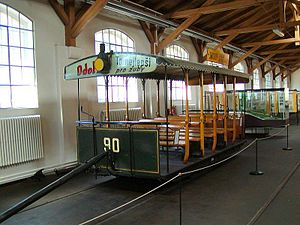
Museet for kollektiv trafik i Prag
Hestesporvogn på museet.
Museet for kollektiv trafik i Prag er et sporvejsmuseum i Prag.